Jurriën Timber

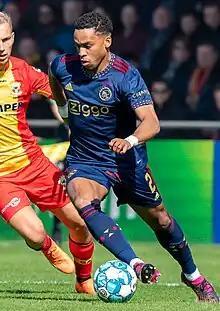
Timber playing for Ajax in 2023

Jurriën David Norman Timber (born 17 June 2001) is a Dutch professional footballer who plays as a defender for club Arsenal and the Netherlands national team.